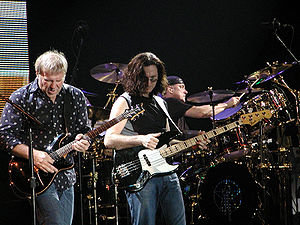
Rush (band)
Rush under en koncert i september 2004 i Milano. Fra venstre til højre: Alex Lifeson, Geddy Lee og Neil Peart.
Rush var et canadisk progressiv rock-gruppe bestående af Geddy Lee, Alex Lifeson og Neil Peart. Gruppen blev dannet i sommeren 1968 i Willowdale i delstaten Ontario af Lifeson, Lee, and John Rutsey. Peart erstattede Rutsey på trommer i juli 1974, to uger før gruppens første turné i USA.